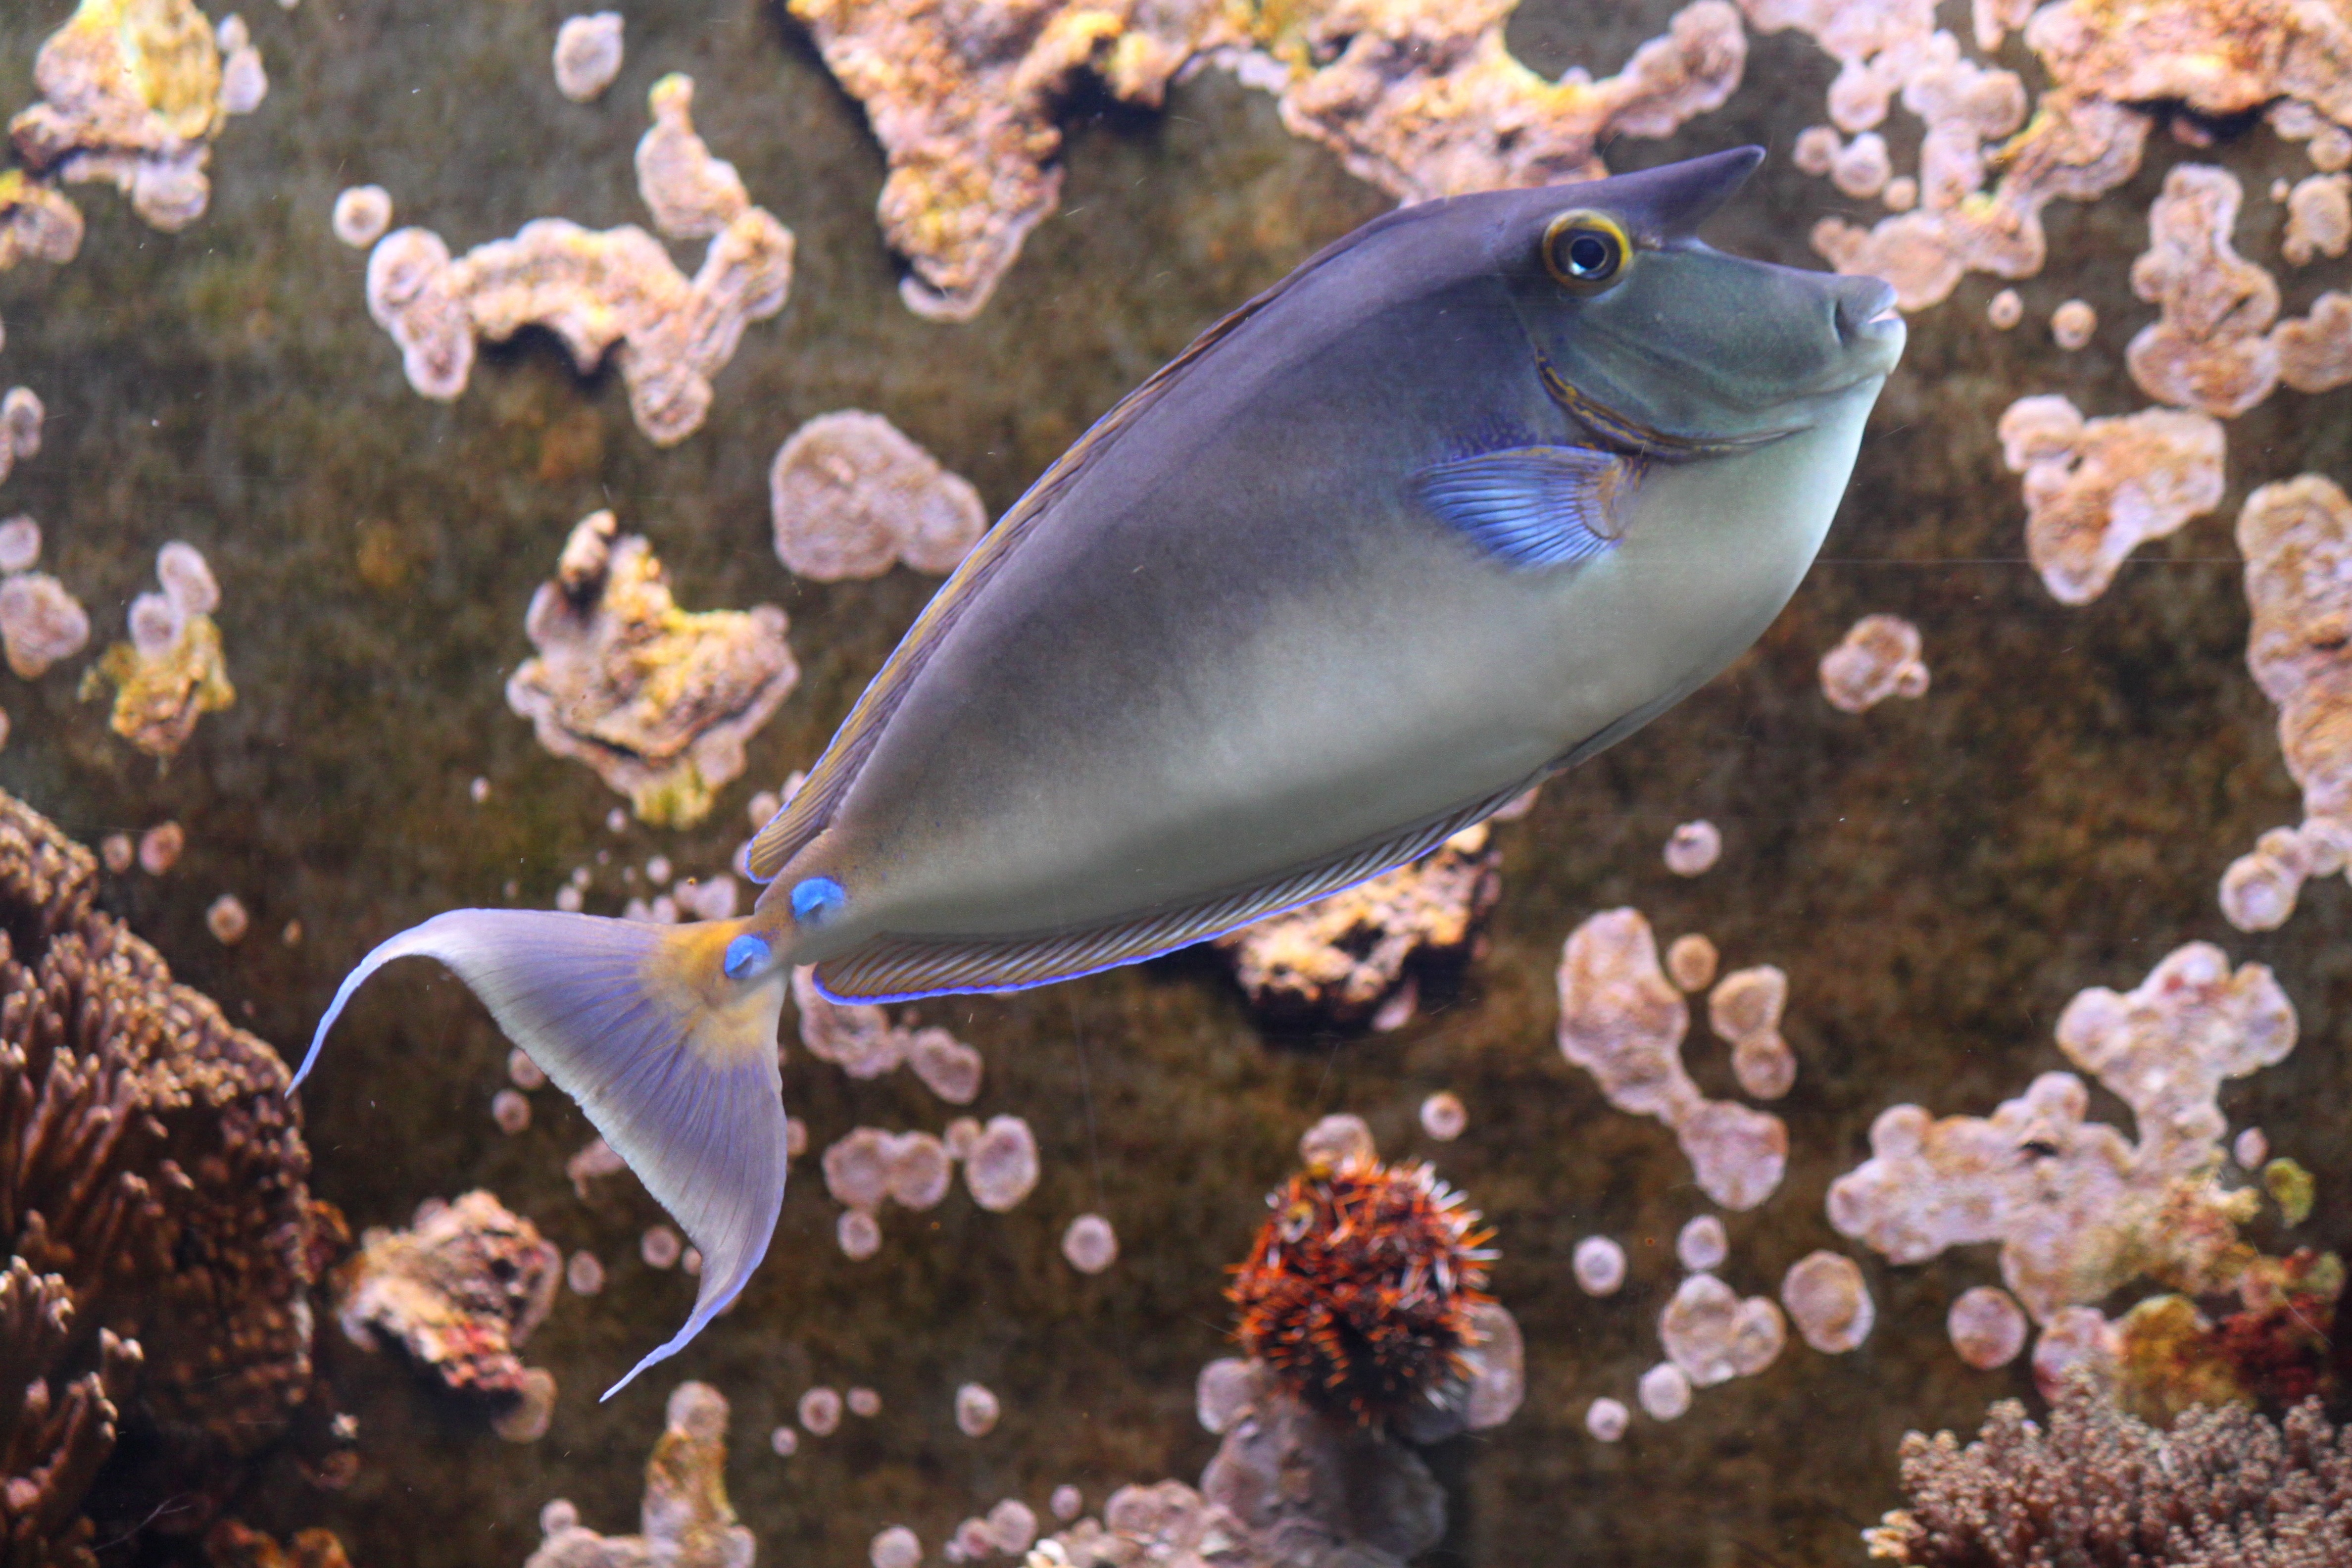
sea, nature, ocean, animal, diving, underwater, swim, color, biology, colorful, fish, close, fauna, sea animal, coral, coral reef, reef, aquarium, animals, creature, exotic, maritime, exot, meeresbewohner, organism, water creature, sea animals, marine biology, coral reef fish, pomacentridae, freshwater aquarium, rhino fish, nose doctor fish fish